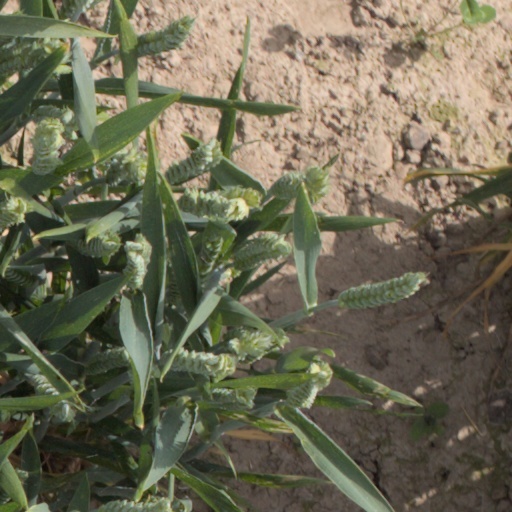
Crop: wheat